Invasion of Tulagi (May 1942)

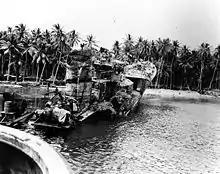
The rusting hulk of , photographed on Tulagi in August 1943 after U.S. forces dragged the wreckage onto the beach

"Yorktown"s second strike—utilizing the same aircraft—returned to Tulagi and began their attack at 12:10 on the Japanese ships, many of which were now at full steam and attempting to put distance between themselves and Tulagi harbor. The second strike hit and sank the minesweepers "#1" and "#2" and severely damaged "Tama Maru" northeast of Savo Island. Another Japanese seaplane was shot down by a U.S. dive bomber during the second strike. After four F4F-3/3A Wildcat fighters from "Yorktown" joined the strike, the fighters shot down two more Japanese floatplanes over Florida Island. The four U.S. fighters then strafed "Yūzuki", killing her captain and nine others of her crew, and causing moderate damage to the ship. Two or three other Japanese floatplanes were damaged in Tulagi harbor and their crews were killed.